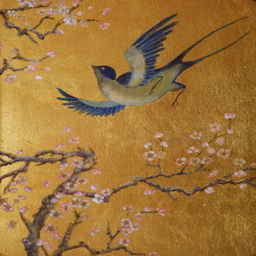
small gilded painting , commissioned by a good friend .